Clarence Spears

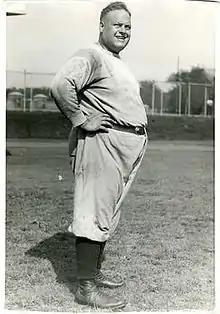

Clarence Wiley "Doc" Spears (July 24, 1894 – February 1, 1964) was an American college football player, coach, and doctor. He was an All-American guard at Dartmouth College (1914–1915) and served as the head football coach at Dartmouth (1917–1920), West Virginia University (1921–1924), the University of Minnesota (1925–1929), the University of Oregon (1930–1931), the University of Wisconsin–Madison (1932–1935), the University of Toledo (1936–1942), and University of Maryland, College Park (1943–1944), compiling a career college football record of 148–83–14. Spears was inducted into the College Football Hall of Fame as a player in 1955.